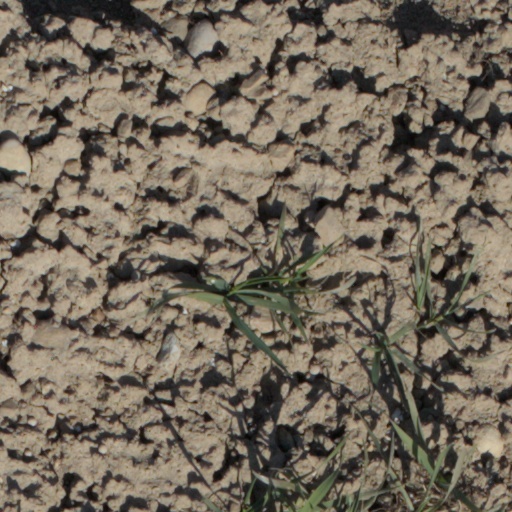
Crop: wheat